Leam Lane Estate

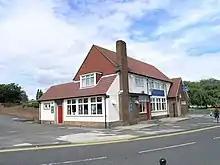
The Bugle public house

According to the 2011 Census, the Wardley and Leam Lane ward has a population of 8,327. 51.2% of the population are female, slightly above the national average, while 48.8% are male. Only 2.5% of the population were from a black, Asian and minority ethnic (BAME) group, as opposed to 14.6% of the national population.